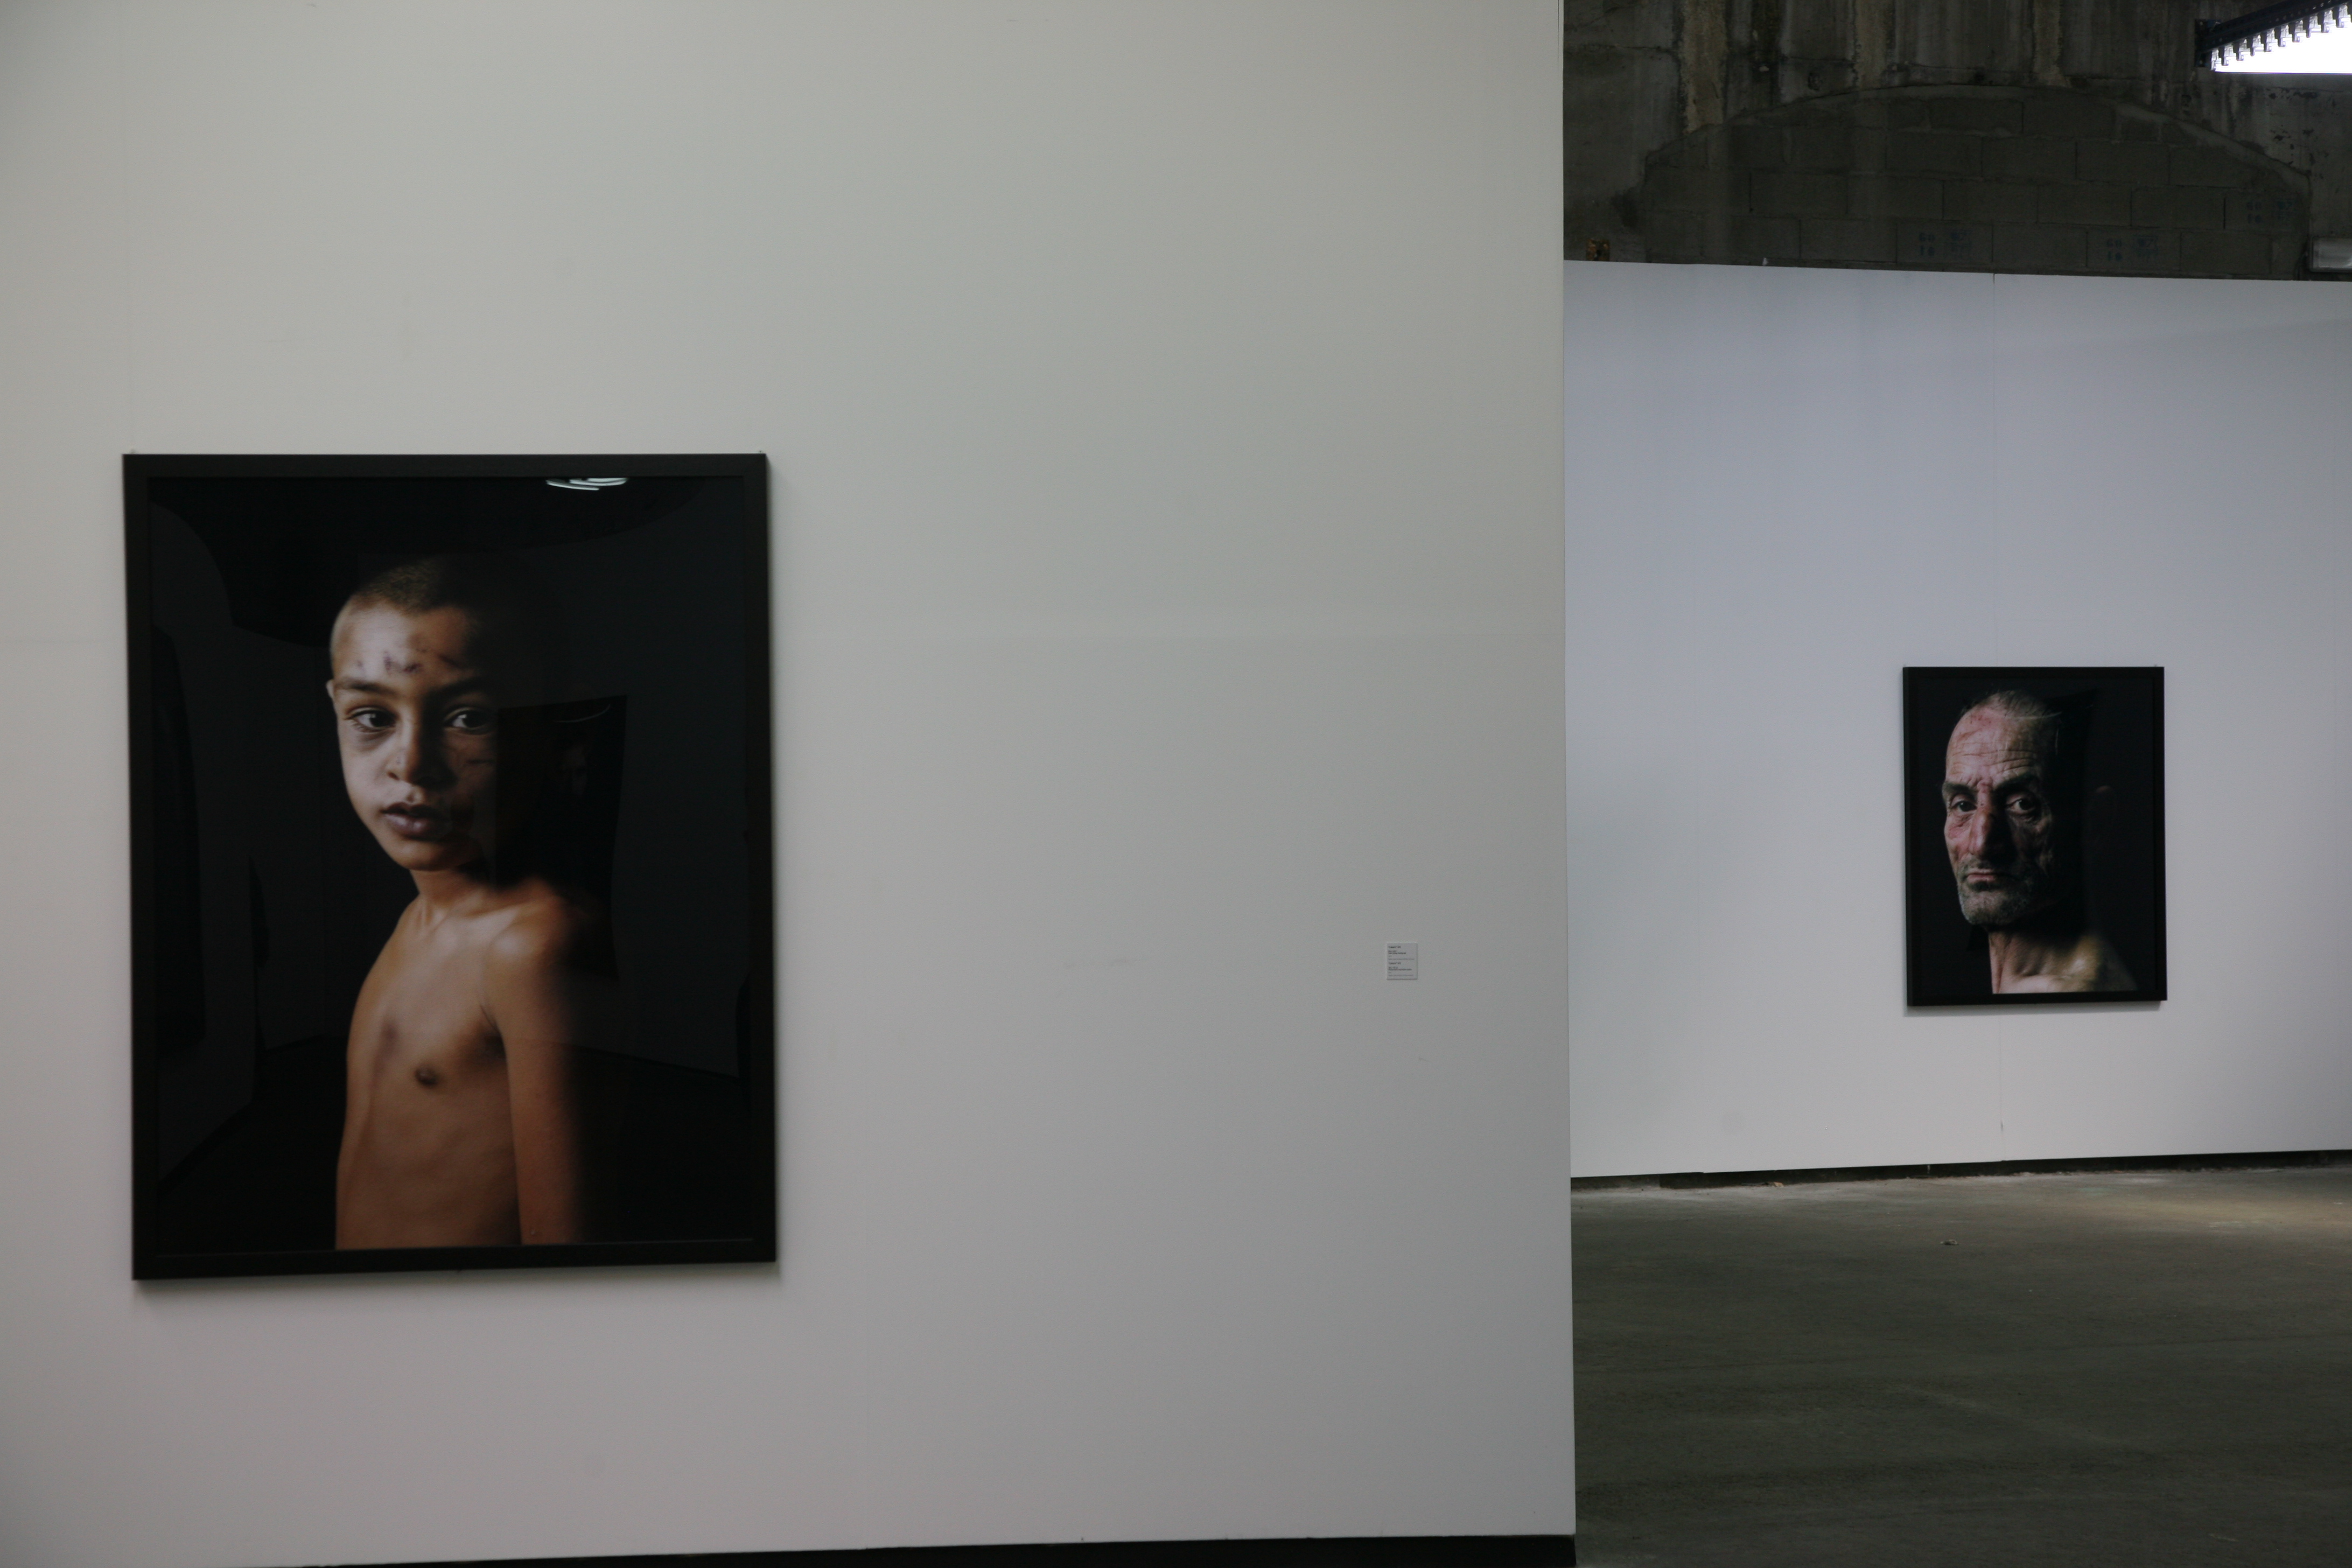
photo, france, museum, brand, art, 2008, design, photograph, provence, image, tourist attraction, exhibition, arles, presentation, bouchesdurhone, modern art, art gallery, art exhibition